Sammy Marks

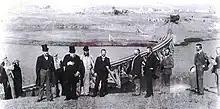
President Reitz of the Free State and President Kruger of the ZAR on the occasion of the joining of the Transvaal and the Orange Free State by railway, 21 May 1892. Sammy Marks stands fifth from the right.

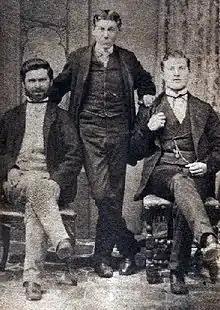
Sammy Marks, Barnet Lewis, Isaac Lewis

Samuel Marks (July 11, 1844 – February 18, 1920) was a Russian-born South African industrialist and financier.